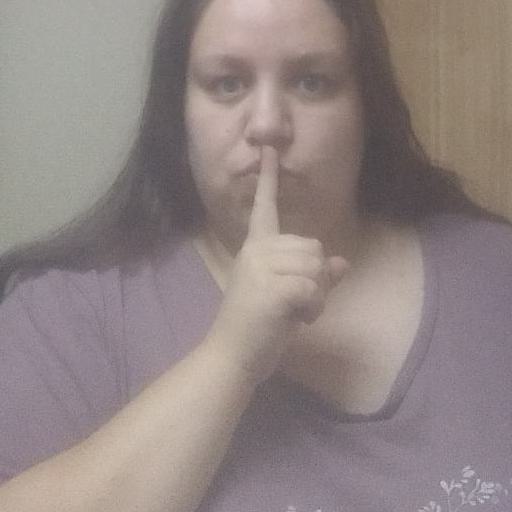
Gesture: mute